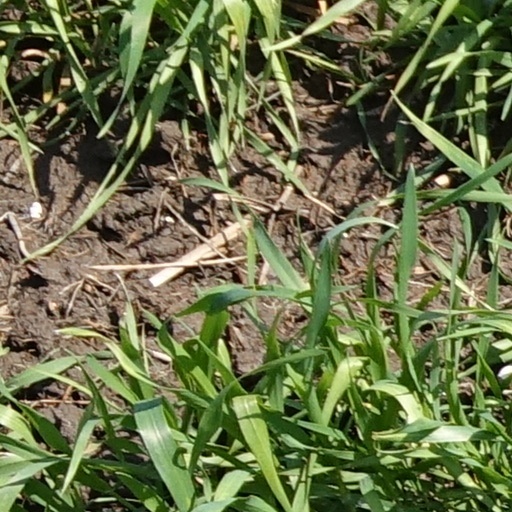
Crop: wheat